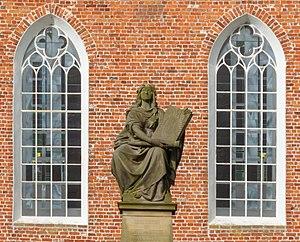
Johann ou Johannes Fabricius est un astronome allemand. Il découvre, avant Galilée et d'autres, les taches solaires.